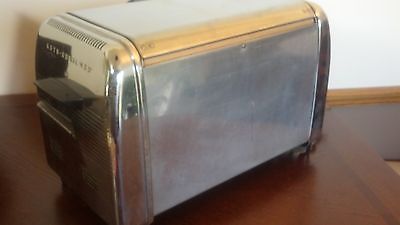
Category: toaster